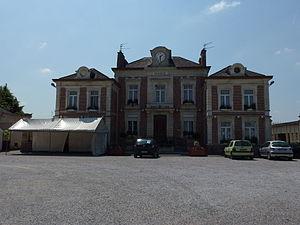
Curgies est une commune française située dans le département du Nord, en région Hauts-de-France.